The Prom (film)

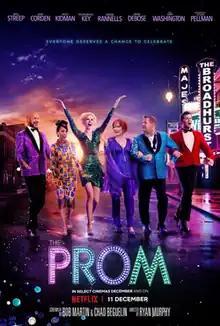
Official release poster

The Prom is a 2020 American musical comedy film directed by Ryan Murphy from a screenplay by Chad Beguelin and Bob Martin, based on the 2018 Broadway musical of the same name by Martin, Beguelin, and Matthew Sklar. The film stars Meryl Streep, James Corden, Nicole Kidman, Keegan-Michael Key, Andrew Rannells, Ariana DeBose, Tracey Ullman, Kevin Chamberlin, Mary Kay Place, Kerry Washington, and introducing Jo Ellen Pellman in her film debut as Emma Nolan, with Logan Riley Hassel, Sofia Deler, Nico Greetham, and Nathaniel J. Potvin in supporting roles.